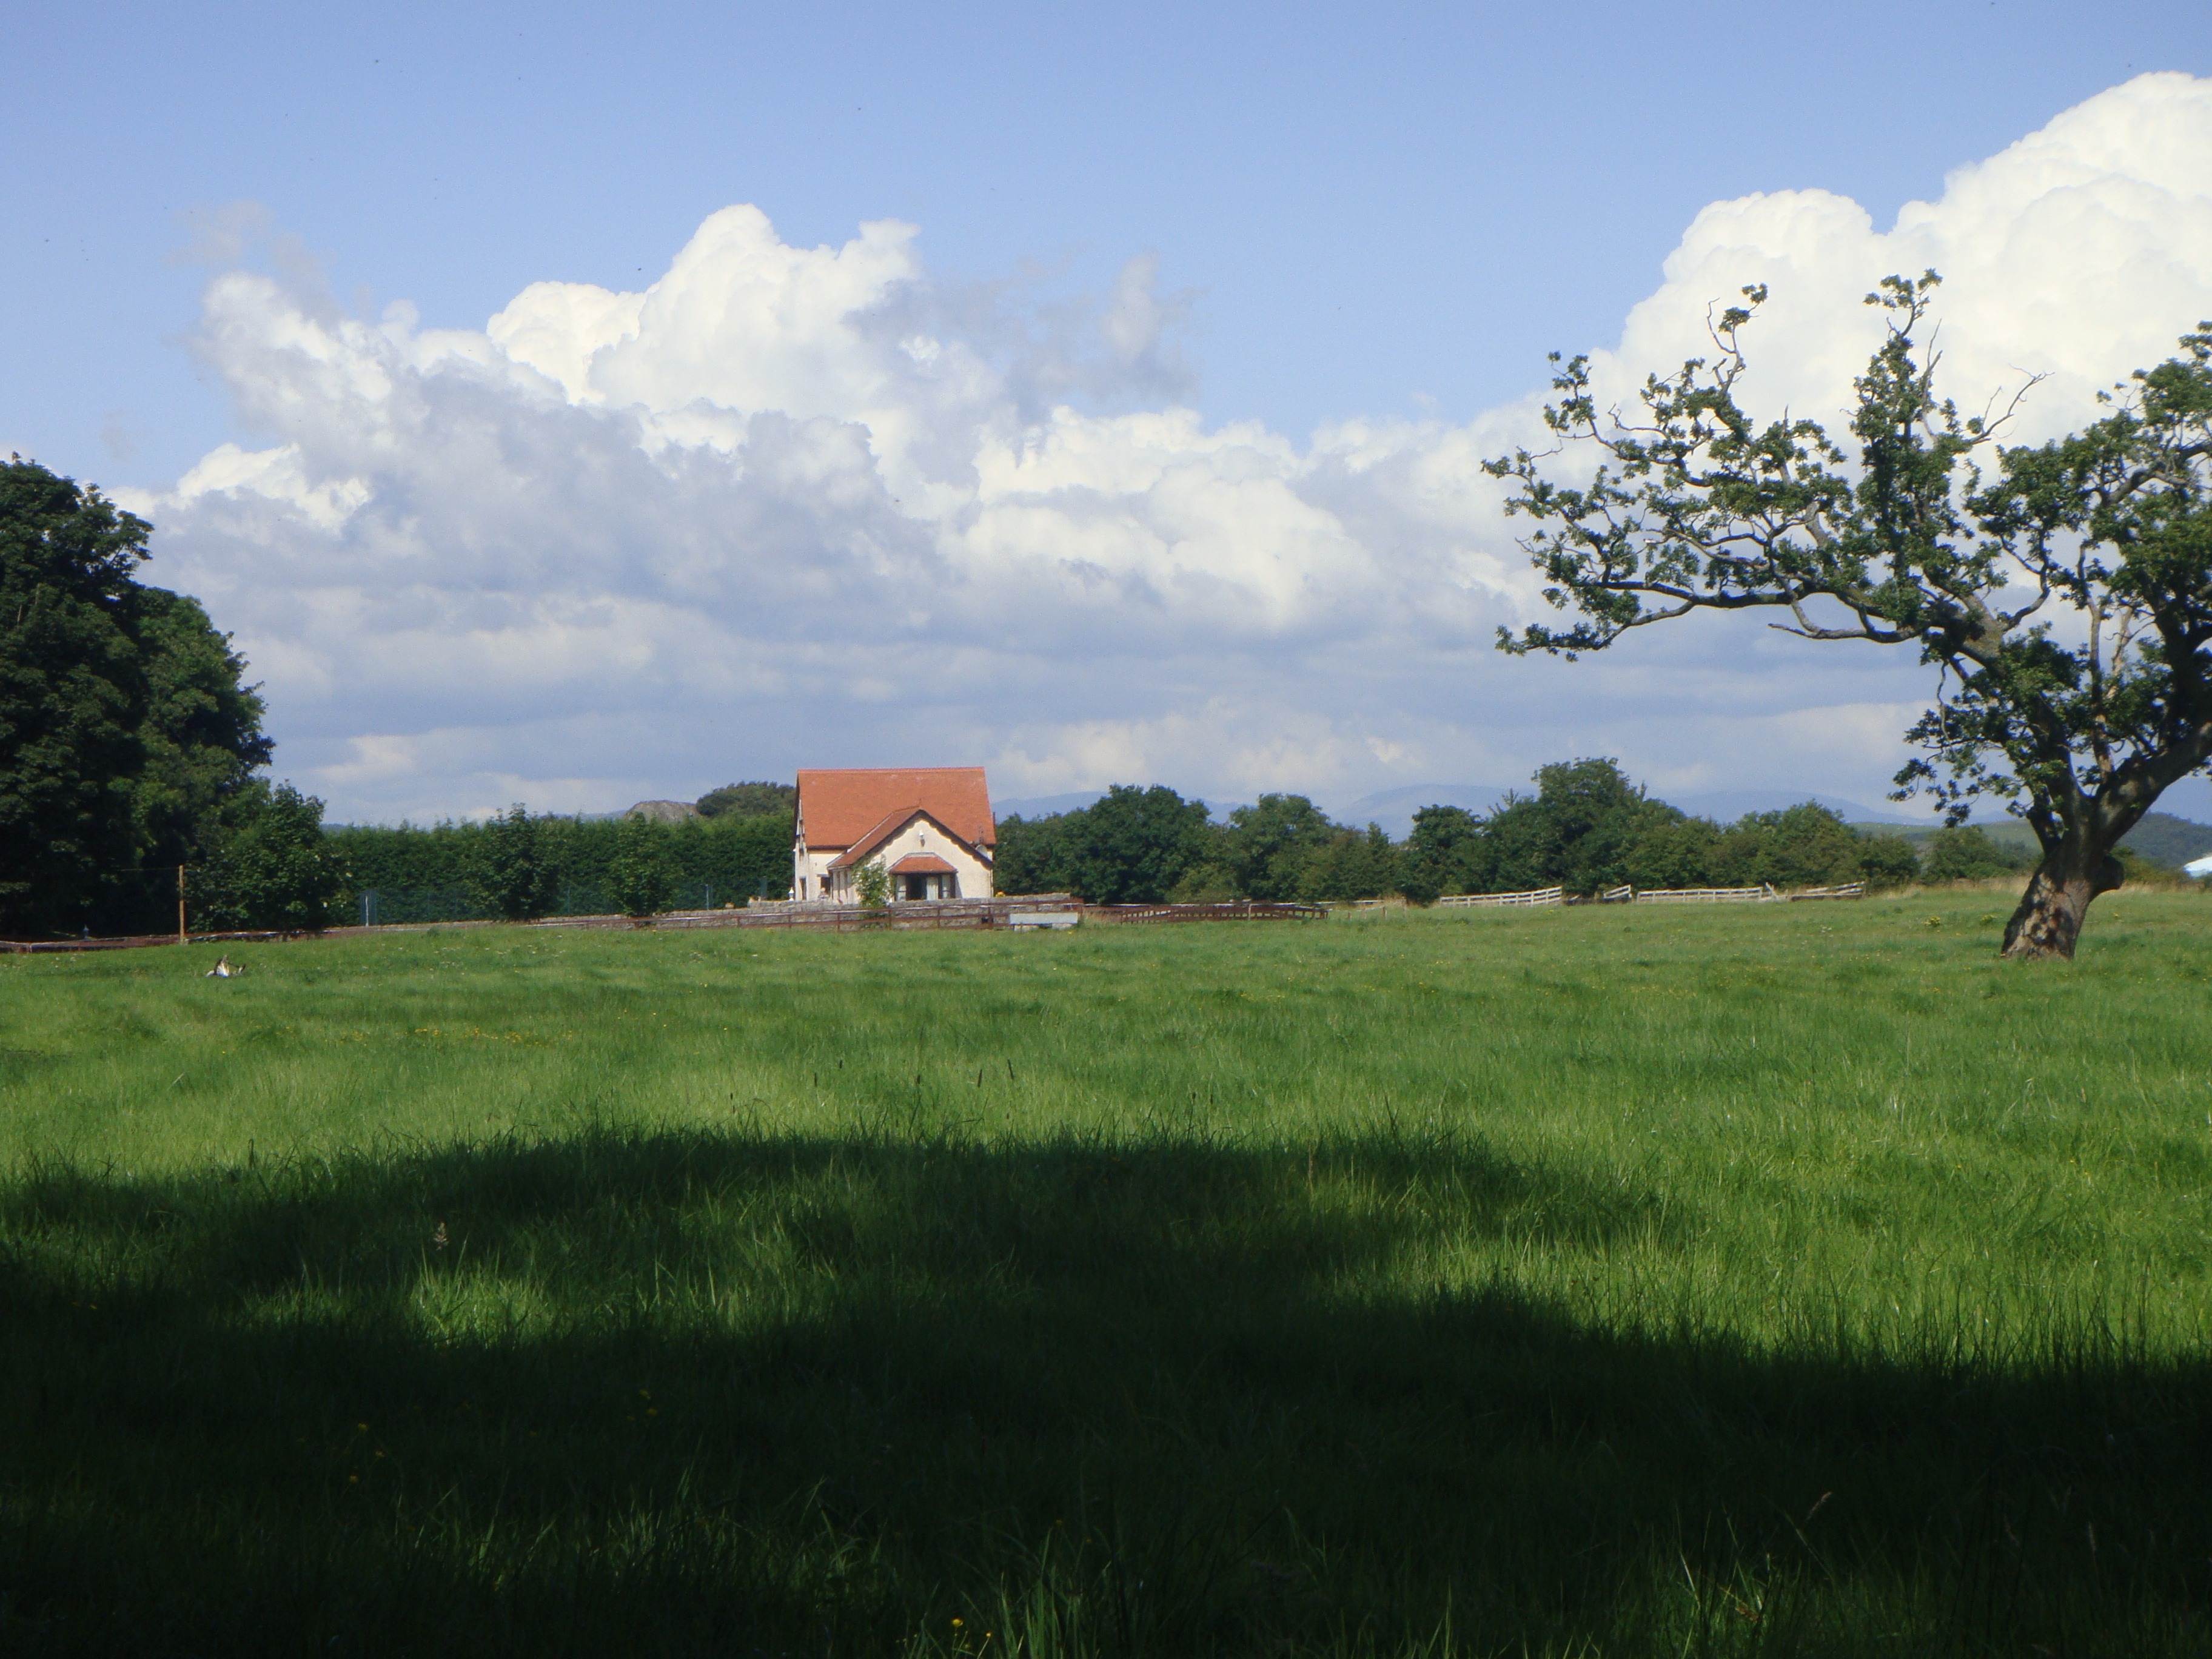
landscape, tree, nature, grass, mountain, cloud, structure, sky, field, farm, lawn, meadow, prairie, house, hill, flower, home, green, pasture, residence, property, exterior, agriculture, dwelling, plain, housing, living, design, grassland, style, english, estate, contemporary, habitat, yard, ecosystem, comfortable, united kingdom, rural area, natural environment